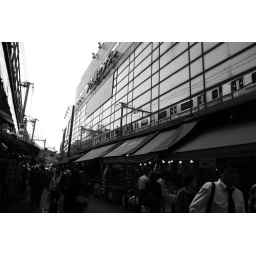
train runs in the building